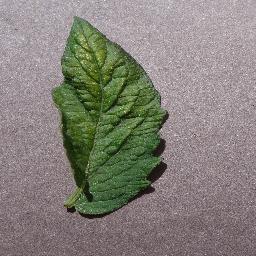
Label: Tomato___Spider_mites Two-spotted_spider_mite